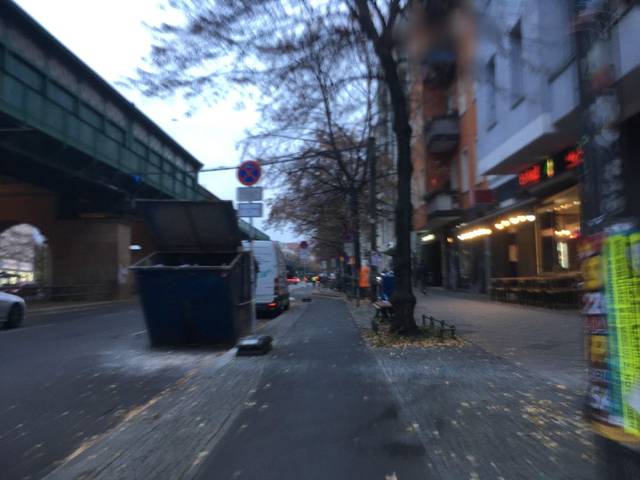
Region: Germany
Coordinates: 52.542, 13.412